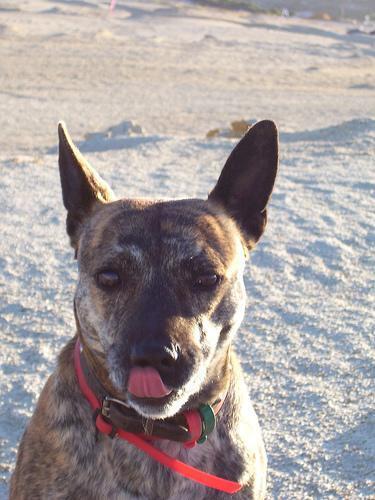
kelpie